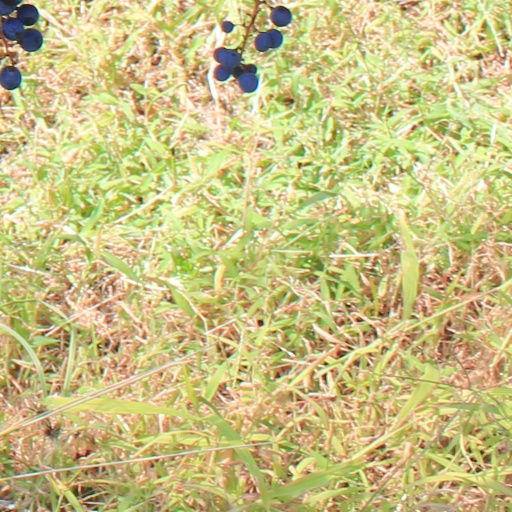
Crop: grape